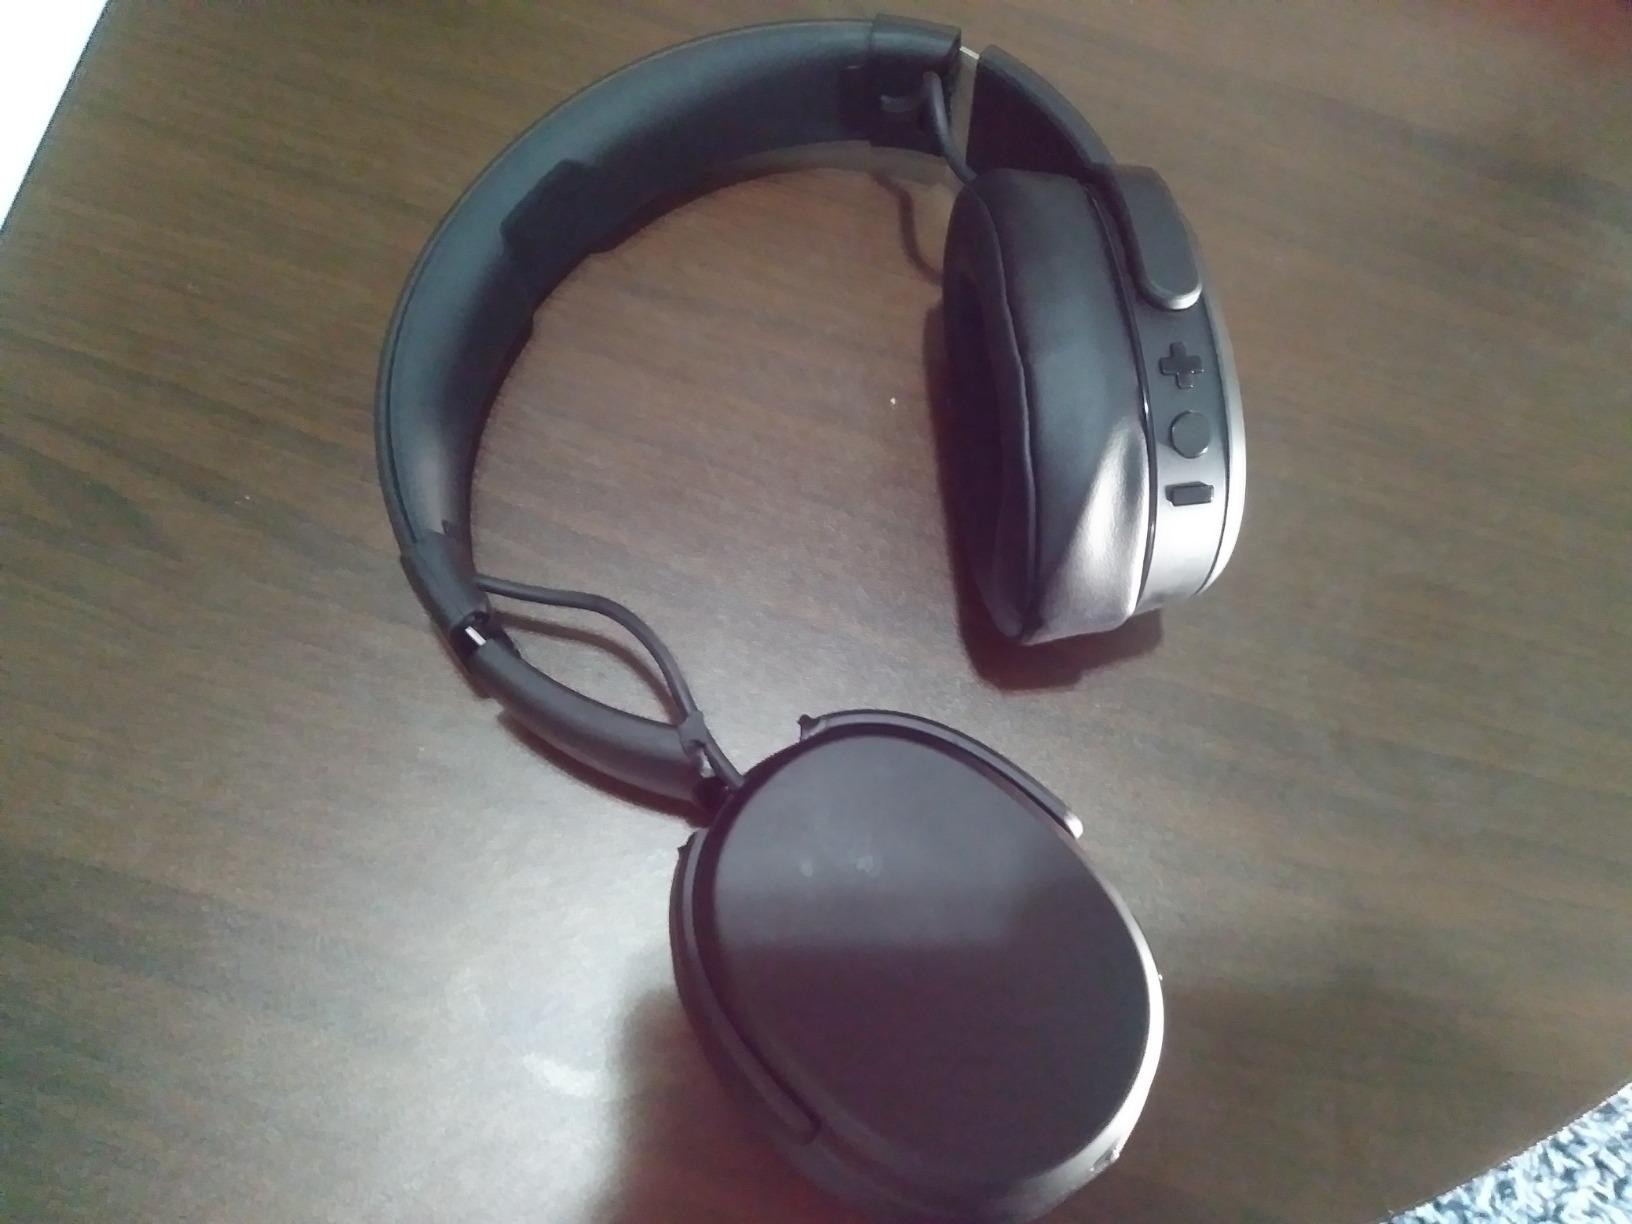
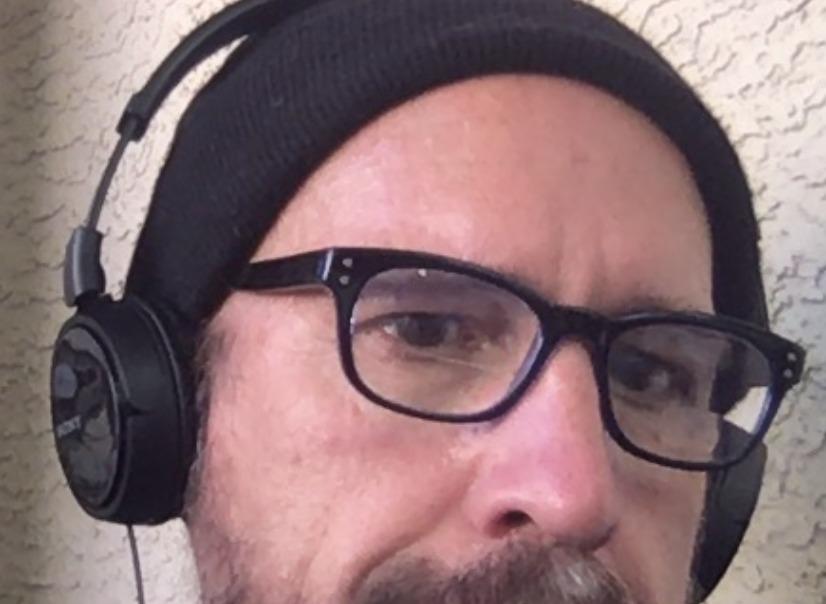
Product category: headphones
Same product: no